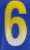
Number: 6